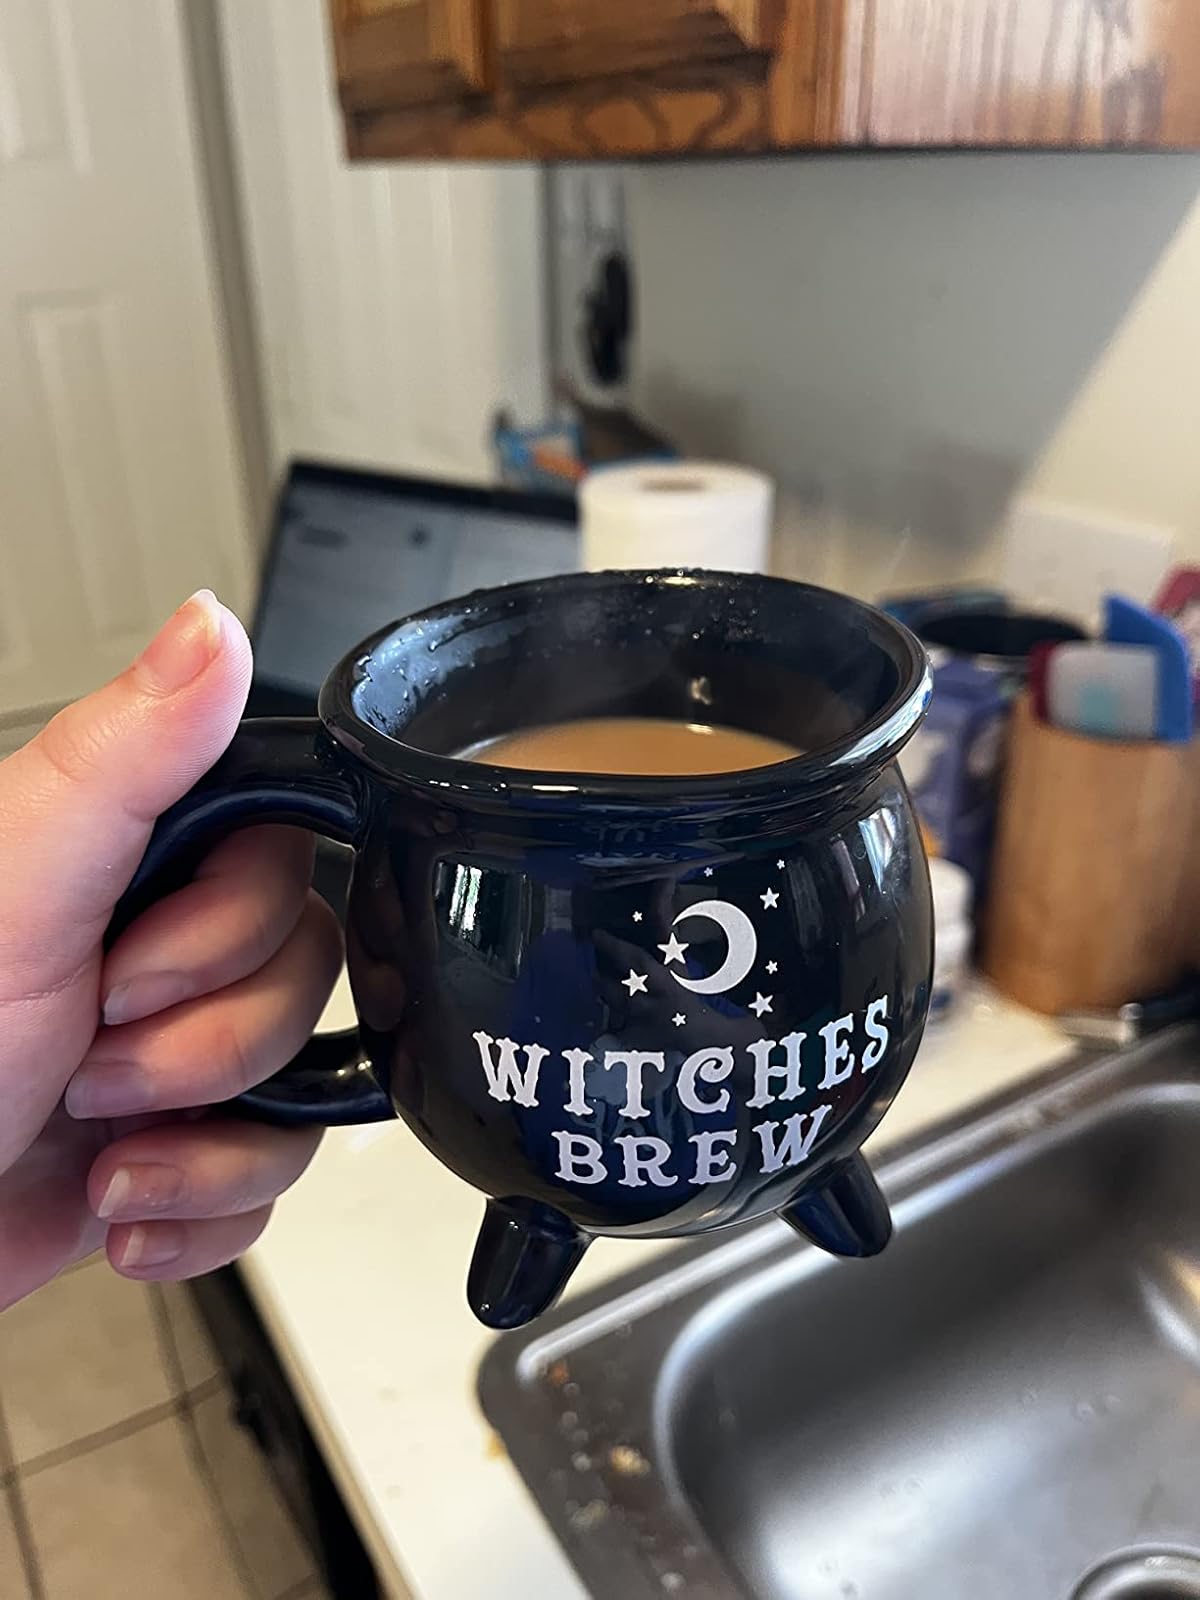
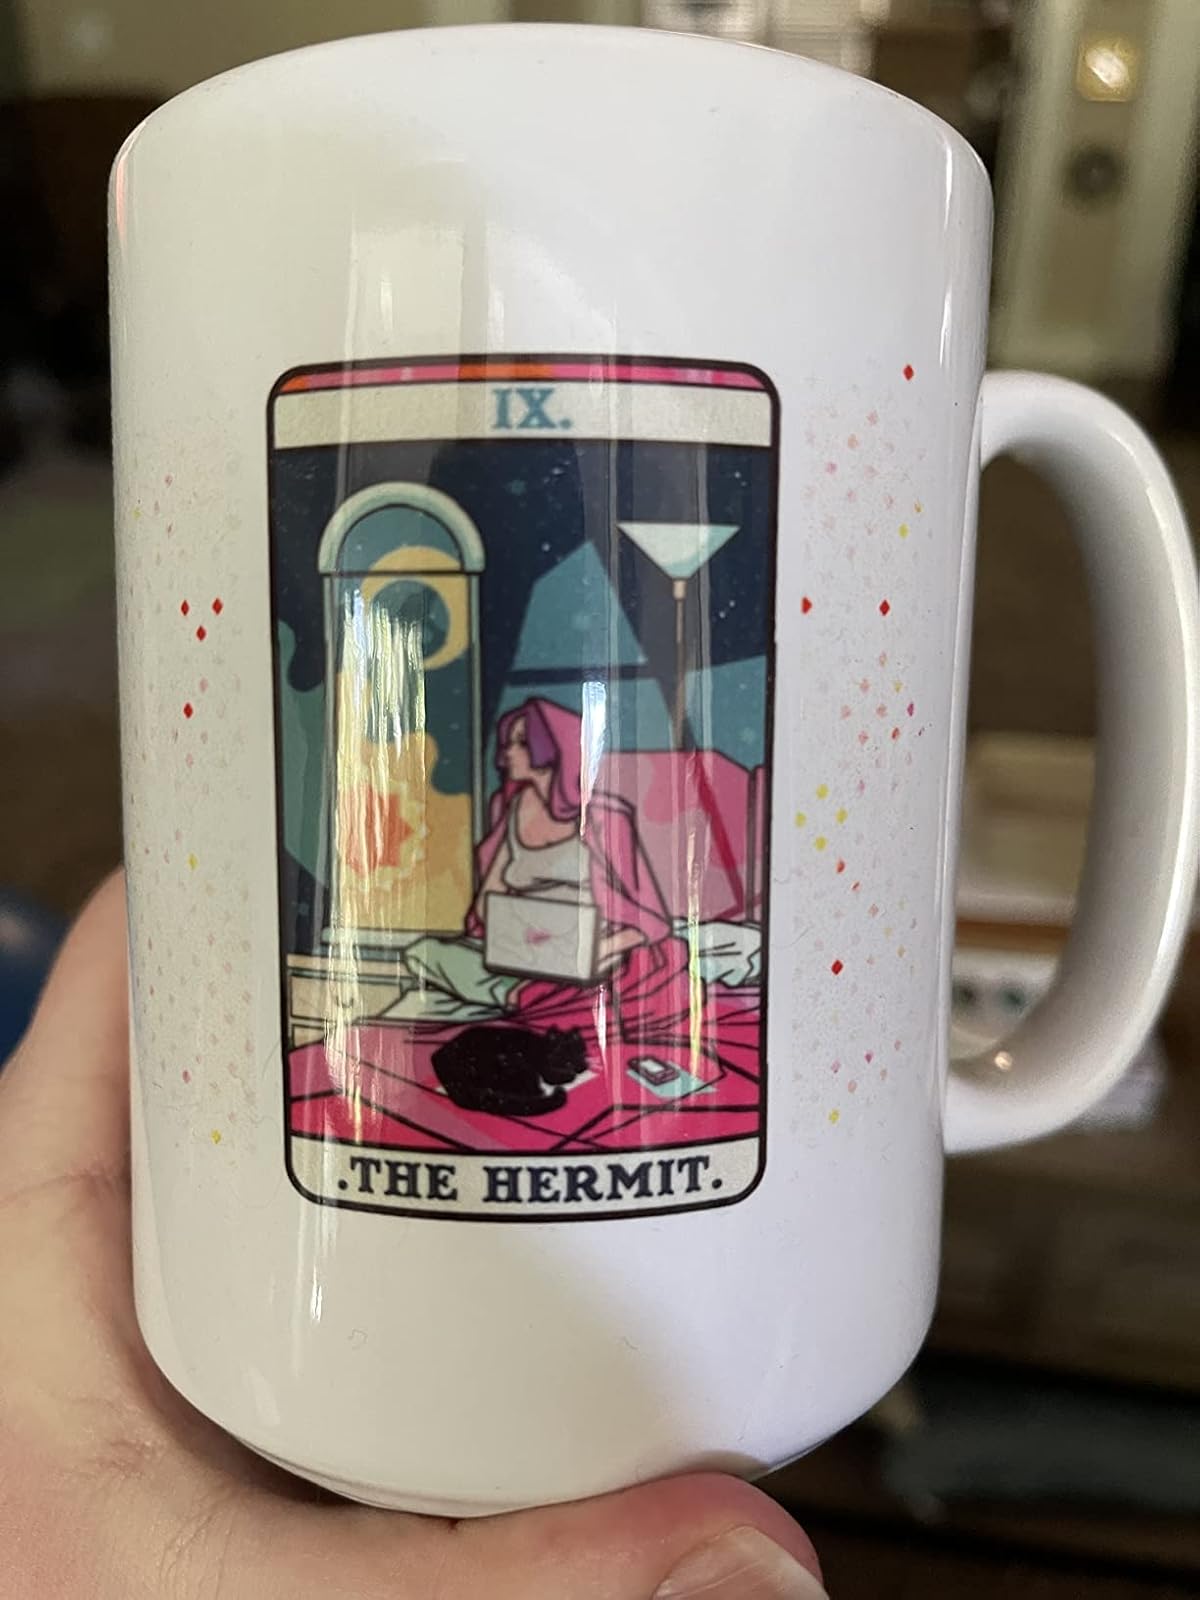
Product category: items_mug
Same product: no